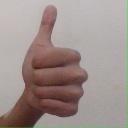
अक्षर: थ